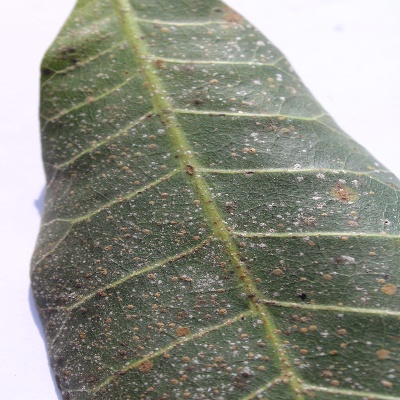
Crop: Cashew
Condition: red rust